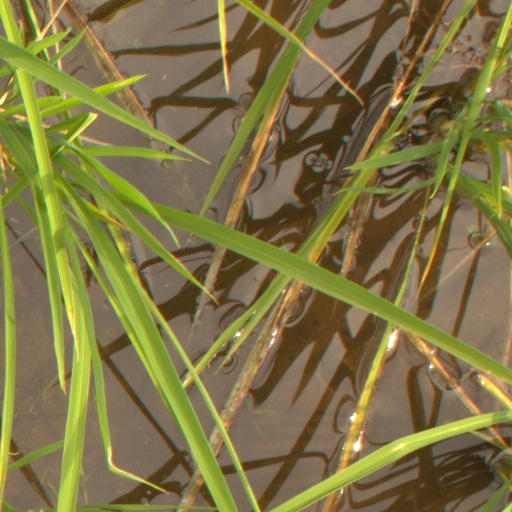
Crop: rice